Other Men

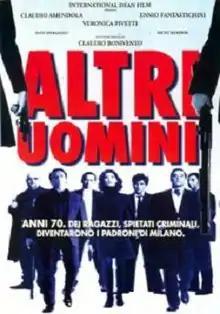

Other Men is a 1997 Italian crime drama film written and directed by Claudio Bonivento.